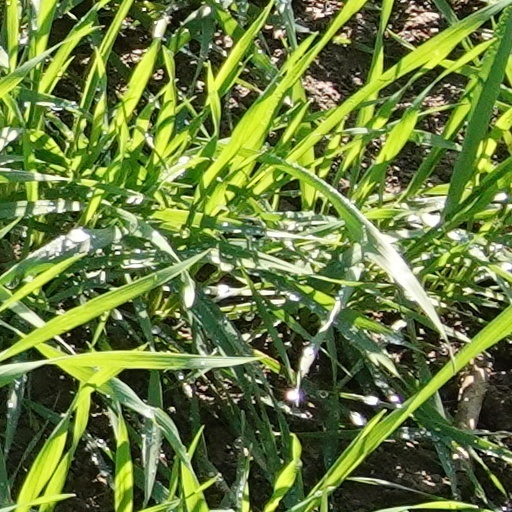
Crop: wheat